Alejo Castex

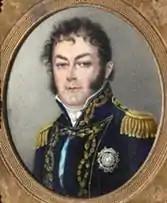
Juan Martín de Pueyrredón.

Once Juan Martín de Pueyrredón was elected by Congress to be the new Supreme Director of the United Provinces of the Río de la Plata, Castex was asked on 31 August 1816 along with Miguel Mariano de Villegas and Antonio Pósiga to represent before the government of Santa Fe Province, invaded on 12 July of the same year by colonel Eustaquio Díaz Vélez, to reach an agreement on the cessation of hostilities: ""authorized to agree with the chief of said territory, the transaction of differences that sadly exist between both territories"".